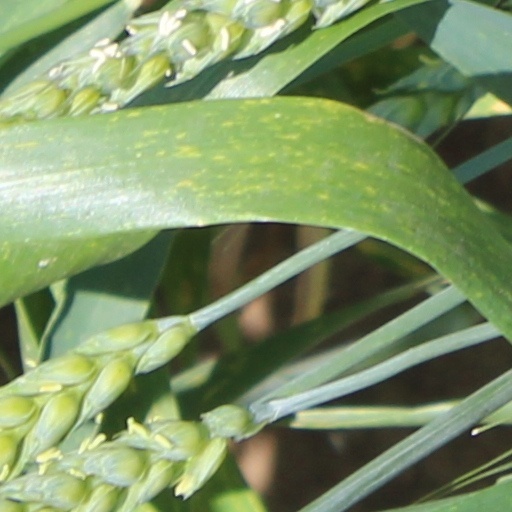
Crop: wheat